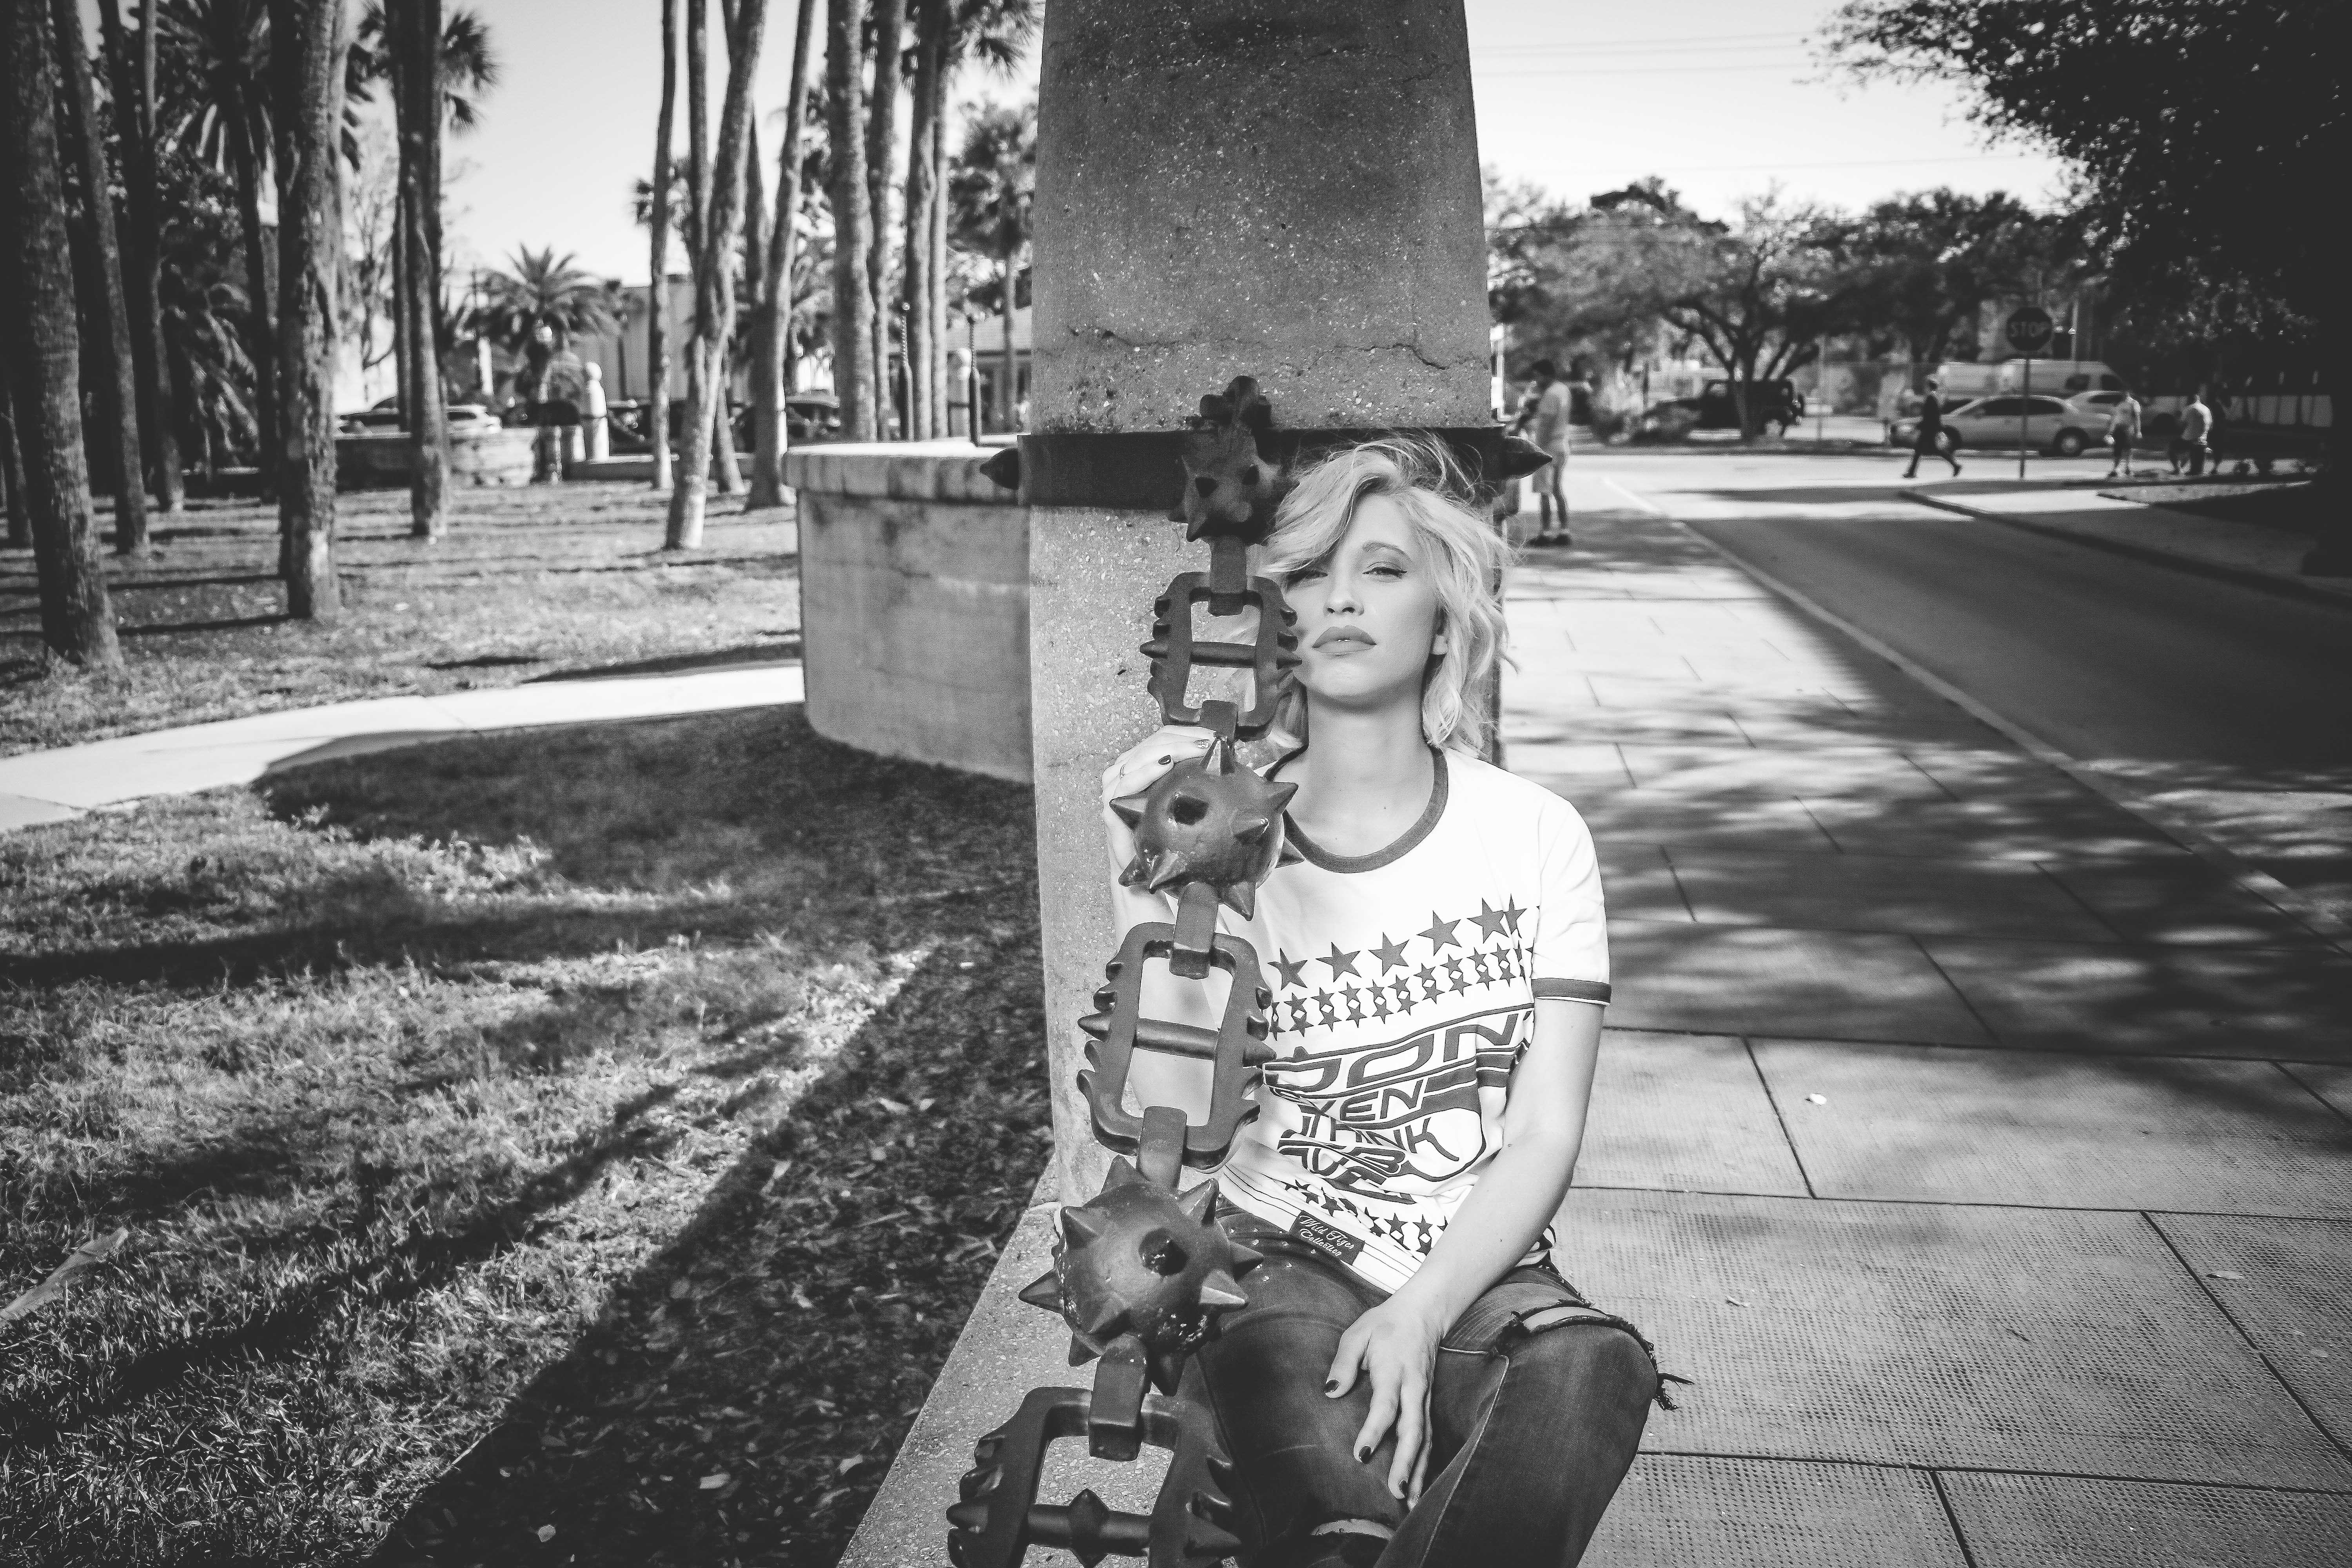
photograph, white, black and white, snapshot, tree, photography, monochrome, monochrome photography, fun, cool, recreation, street, longboard, plant, style, road, vehicle, sidewalk